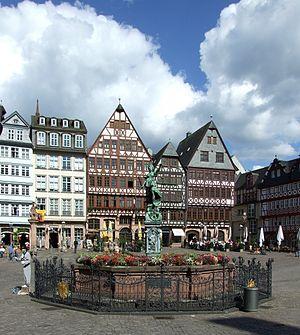
La fontaine de la Justice est un des symboles de Francfort-sur-le-Main ; elle se trouve sur le Römerberg, la place centrale de la vieille ville. Elle jouait au temps du Saint-Empire romain germanique le rôle particulier de fontaine à vin lors du couronnement de l’empereur. Une première fontaine fut construite en 1543, et rebâtie en 1611. Le monument actuel en est une copie conforme, financée par le marchand de vin Gustav D. Manskopf en 1887.